J.W. Merkelbach

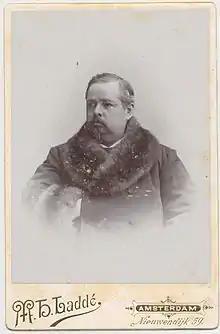
J.W. Merkelbach, photograph by M.H. Laddé

Johannes Wilhelm Merkelbach (known as Wim; born Amsterdam, 31 October 1871, died 8 December 1922) was a Dutch photographer and cinematographer who was co-founder (together with M.H. Laddé, who was his son-in-law) of the "Eerst Nederlandsch Atelier tot het vervaardigen van Films voor de Bioscoop en Cinematograaf M.H. Laddé & J.W. Merkelbach", the first Dutch film studio. In 1896 he co-directed the first Dutch fictional film Gestoorde hengelaar and later he co-directed the 1900 film Solser en Hesse.